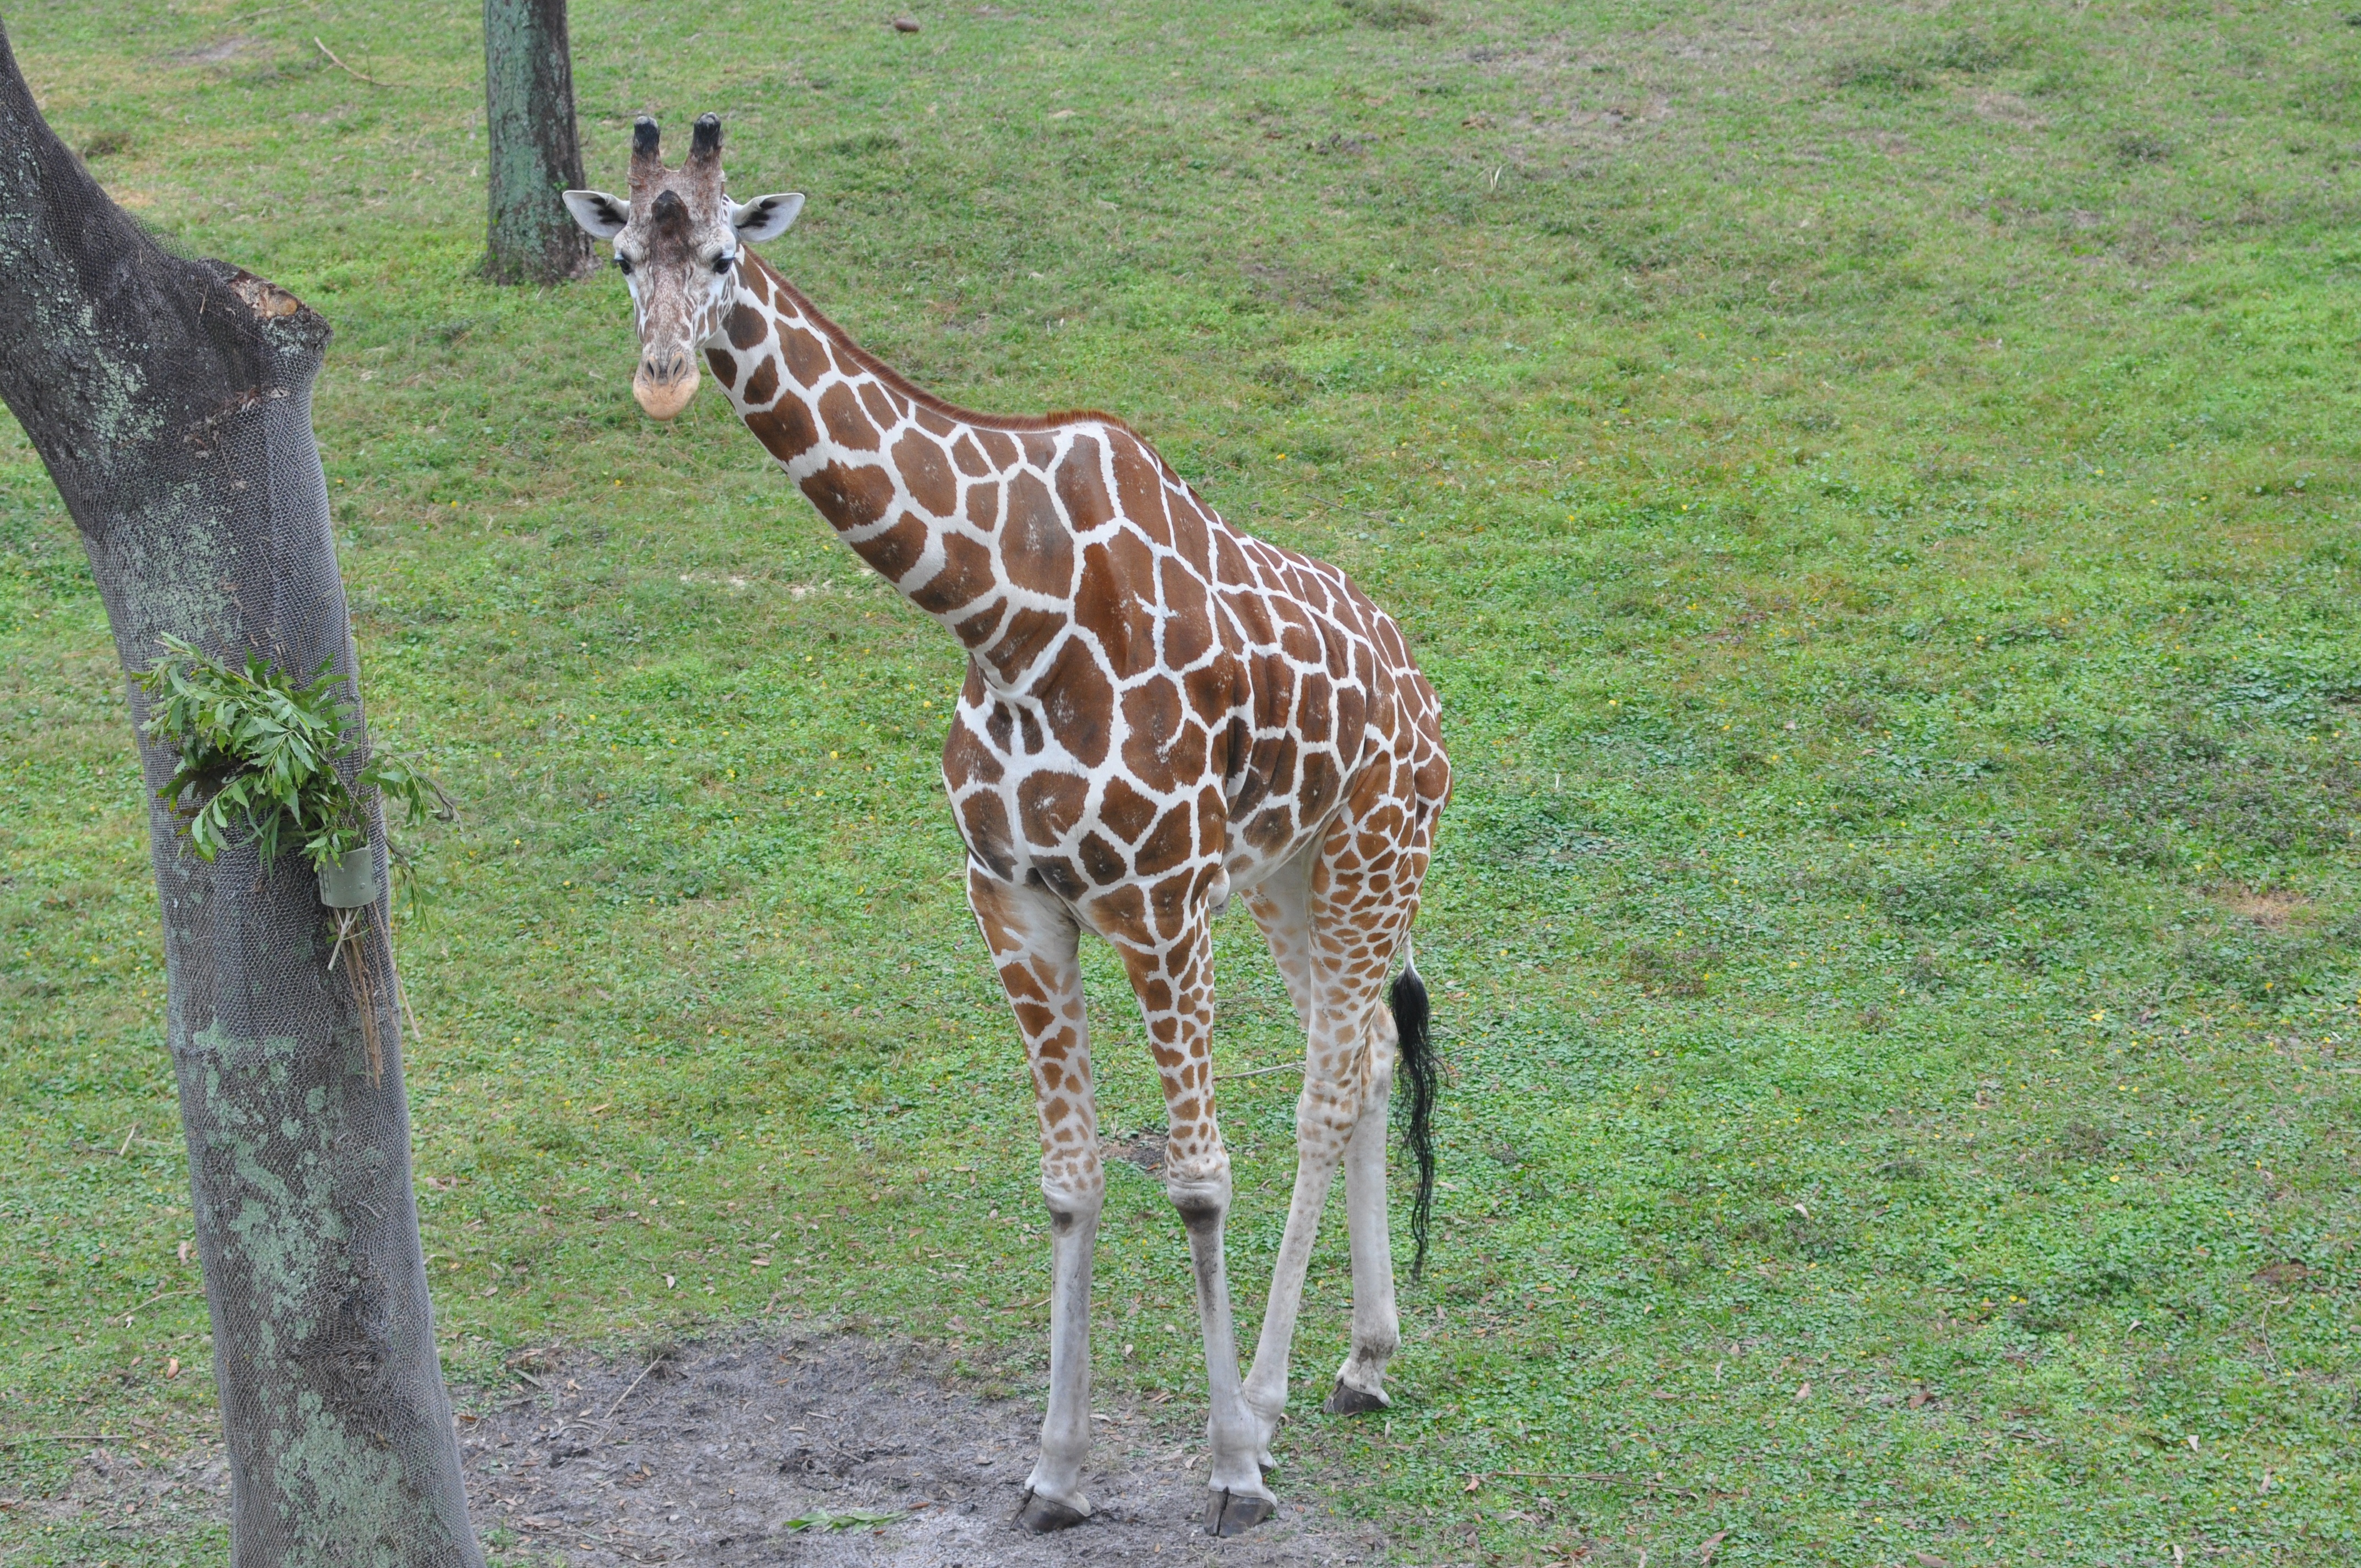
nature, animal, wildlife, zoo, mammal, fauna, savanna, giraffe, savannah, african, safari, giraffidae